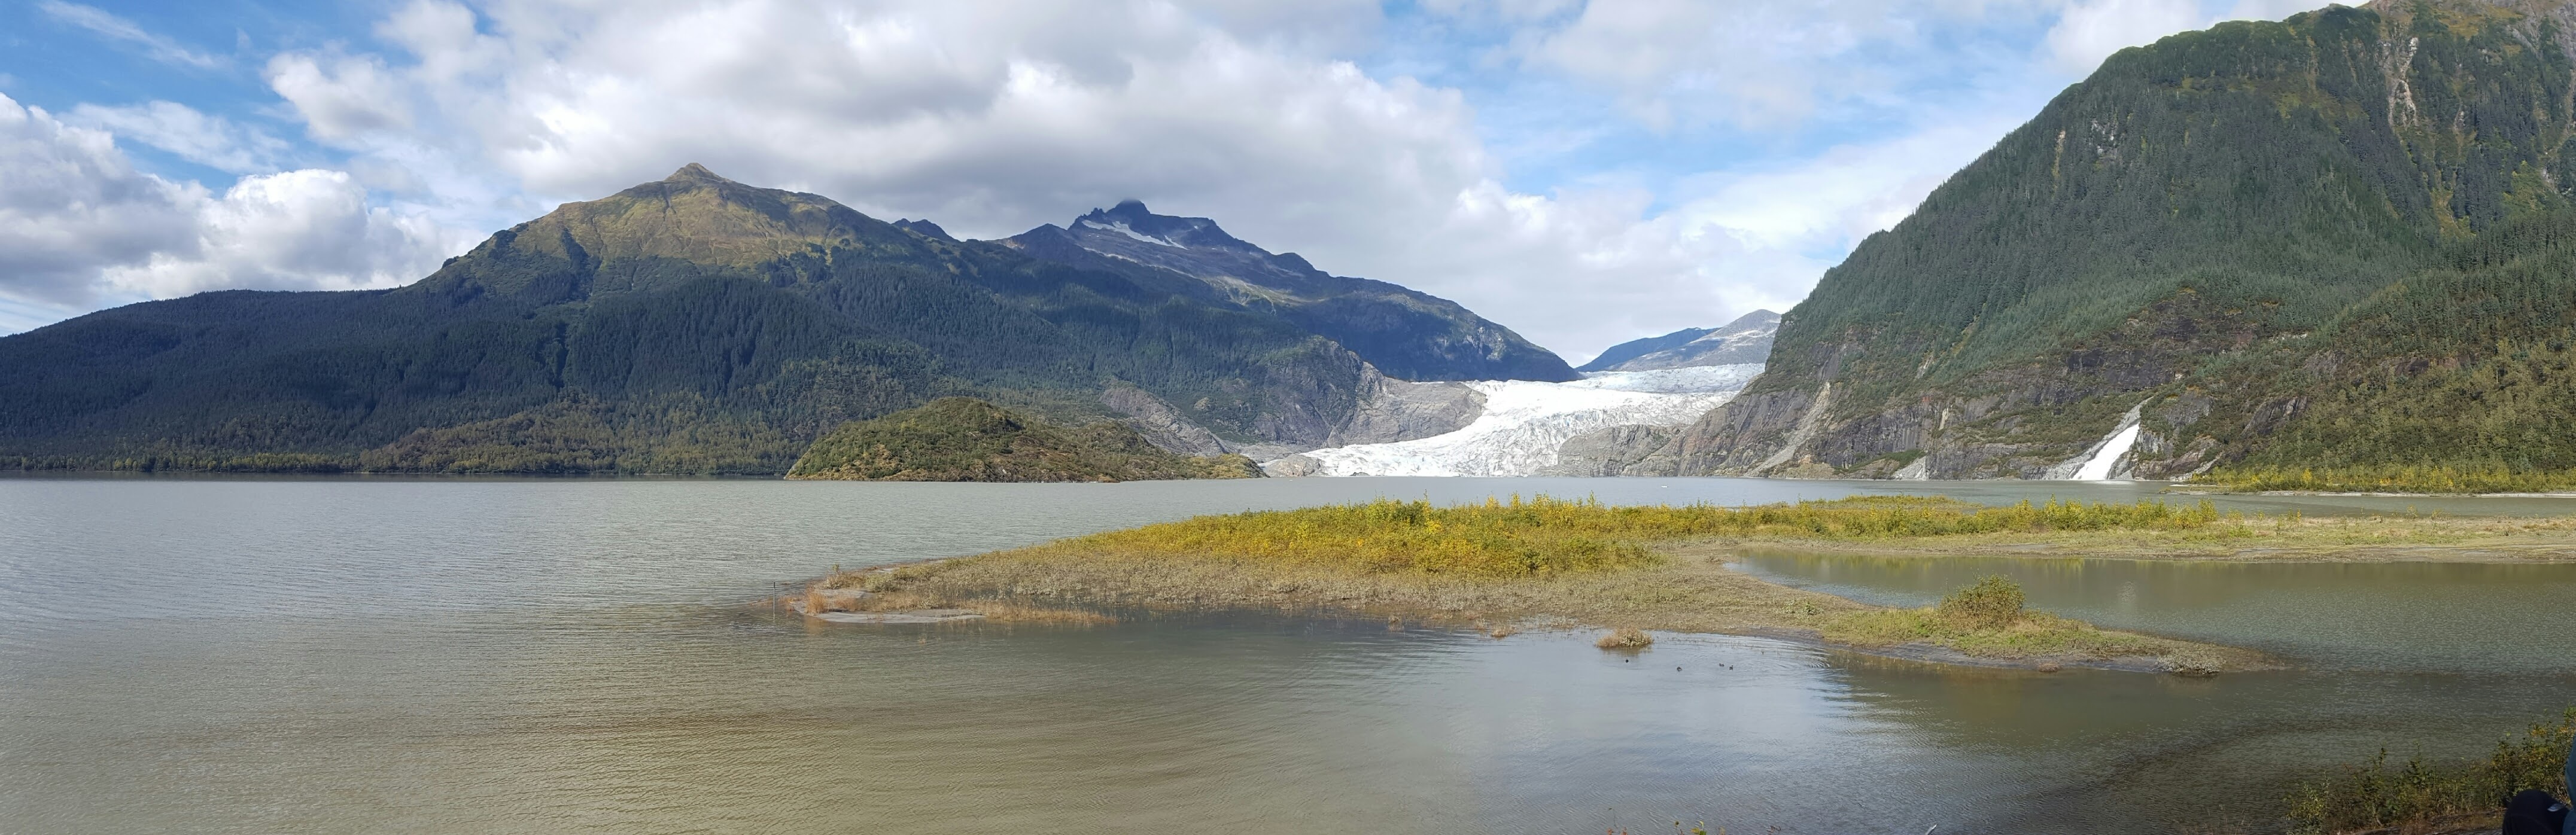
lake, mountain range, glacier, fjord, badlands, alaska, juneau, loch, landform, tarn, geographical feature, glacial landform